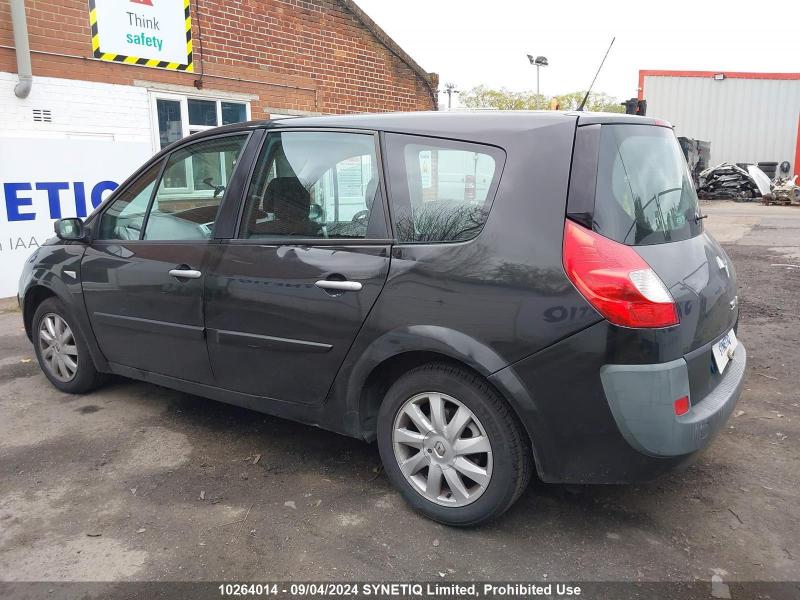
Aucun dommage détecté.
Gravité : aucun